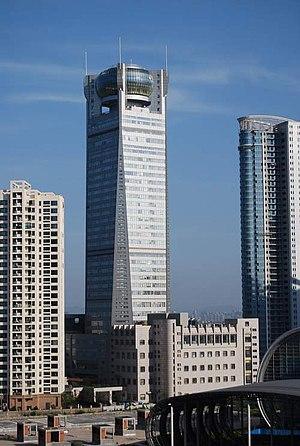
Le Hangzhou Chess Building est un gratte-ciel de 144 mètres de hauteur, construit à Hangzhou en 2006.
Depuis la construction du Zhijiang Hotel en 1990, 170 gratte-ciel ont été construits à Hangzhou en Chine du fait du développement très rapide de la ville.